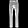
Label: Trouser